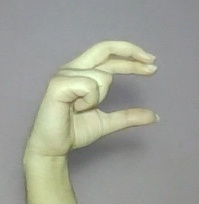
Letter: thal